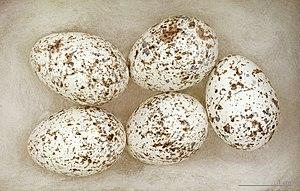
L'Hirondelle de rochers est une espèce de passereaux de la famille des Hirundinidae, hôte des escarpements rocheux.